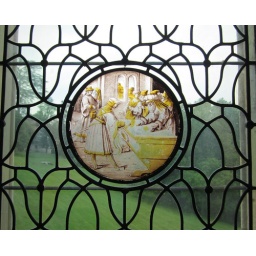
Business transaction - painted glass image set in leaded glass window